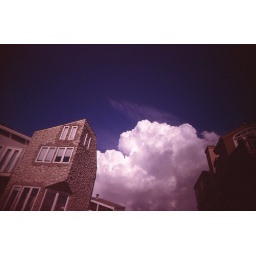
Clouds and some beach houses in Huntington Beach/Sunset Beach, CA.